Thomas Heatherwick

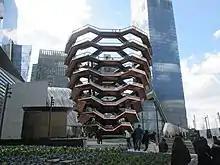
The "Vessel" in New York

Working with English Heritage and English Nature, Heatherwick Studio led the masterplan and design for the transformation of the former Laverstoke Mill bank note printing plant in Laverstoke, Hampshire into a gin distillery for Bombay Sapphire. Twenty-three of more than 40 derelict buildings were restored and 9 more recent industrial structures demolished; the channelised River Test, which flows through the site, was uncovered and widened and its banks planted; and a central courtyard and a pair of intertwined curvilinear glasshouses for the tropical and Mediterranean plants used in the manufacturing process were created. The plants, which are supplemented with others from their native ecosystems, draw on the river for water and are warmed by heat created by the distillation of the gin. The distillery was Heatherwick Studios' first conservation project and first commission for a production facility. Opened in 2014, it was the first drinks manufacturing plant and the first renovation to achieve BREEAM 'outstanding' accreditation.